Prospect Hill, Waltham, Massachusetts

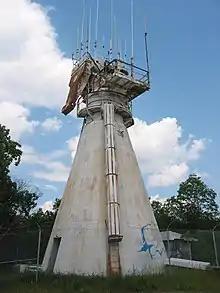
Communications tower

In 1917, a fire tower (used for the visual location of forest fires) was constructed on Big Prospect. Beginning in 1951, the United States Air Force utilized Big Prospect for research purposes. They erected a large parabolic dish antenna in 1963. This necessitated relocation of the fire tower to Little Prospect. This tower also became the location for the city's fire radio transmitters, and later for equipment of the Waltham Amateur Radio Association.